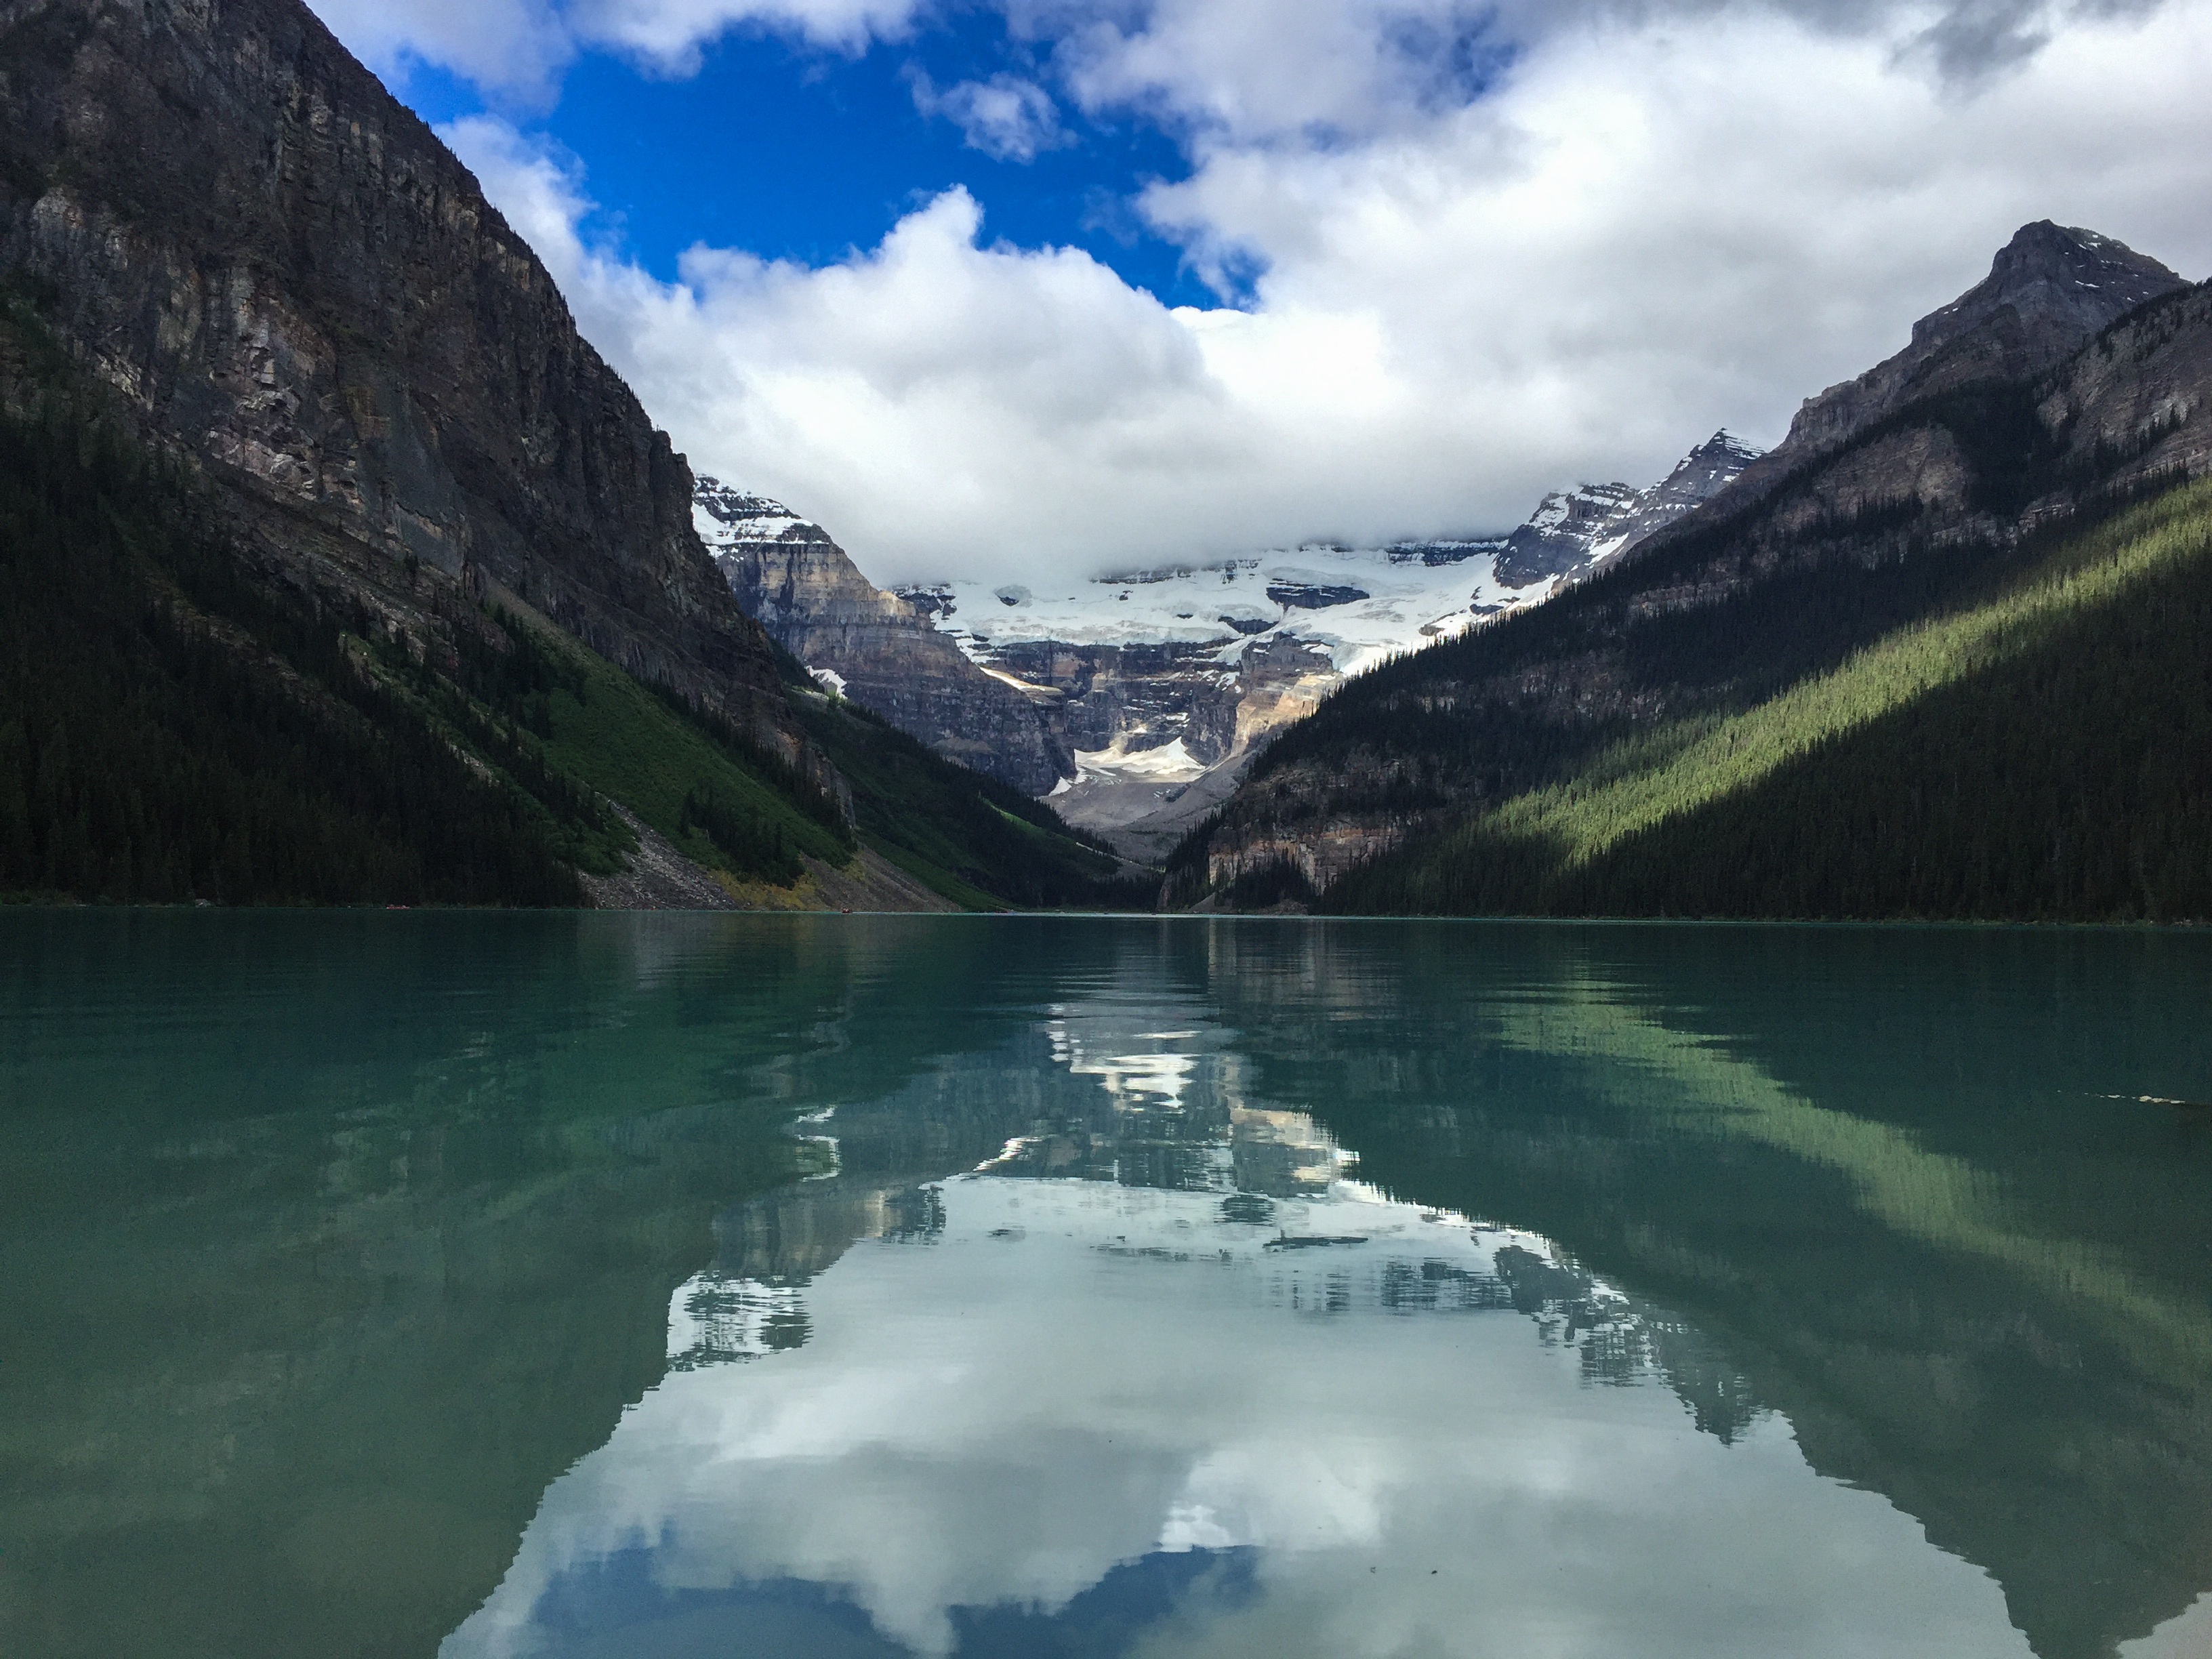
landscape, nature, outdoor, mountain, lake, mountain range, reflection, vehicle, glacier, park, fjord, reservoir, alps, canada, louise, alberta, banff, loch, crater lake, emerald, moraine, landform, geographical feature, mountainous landforms, glacial landform